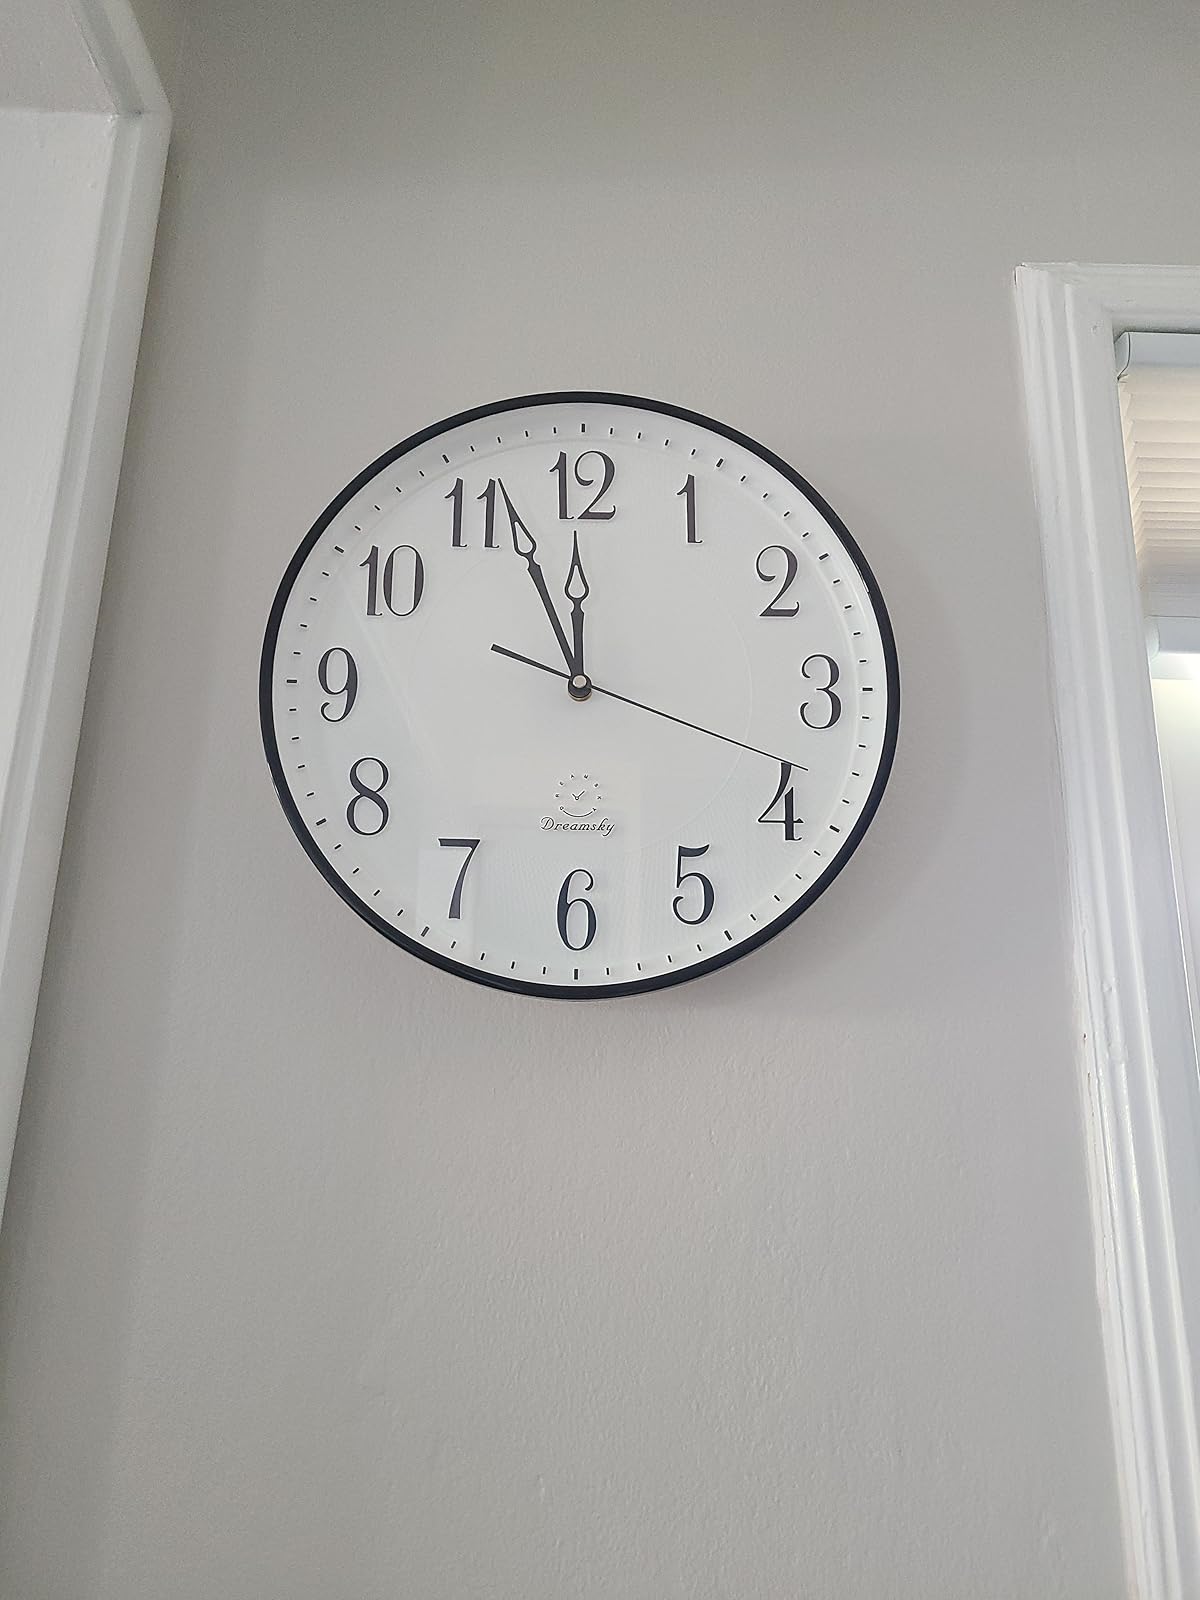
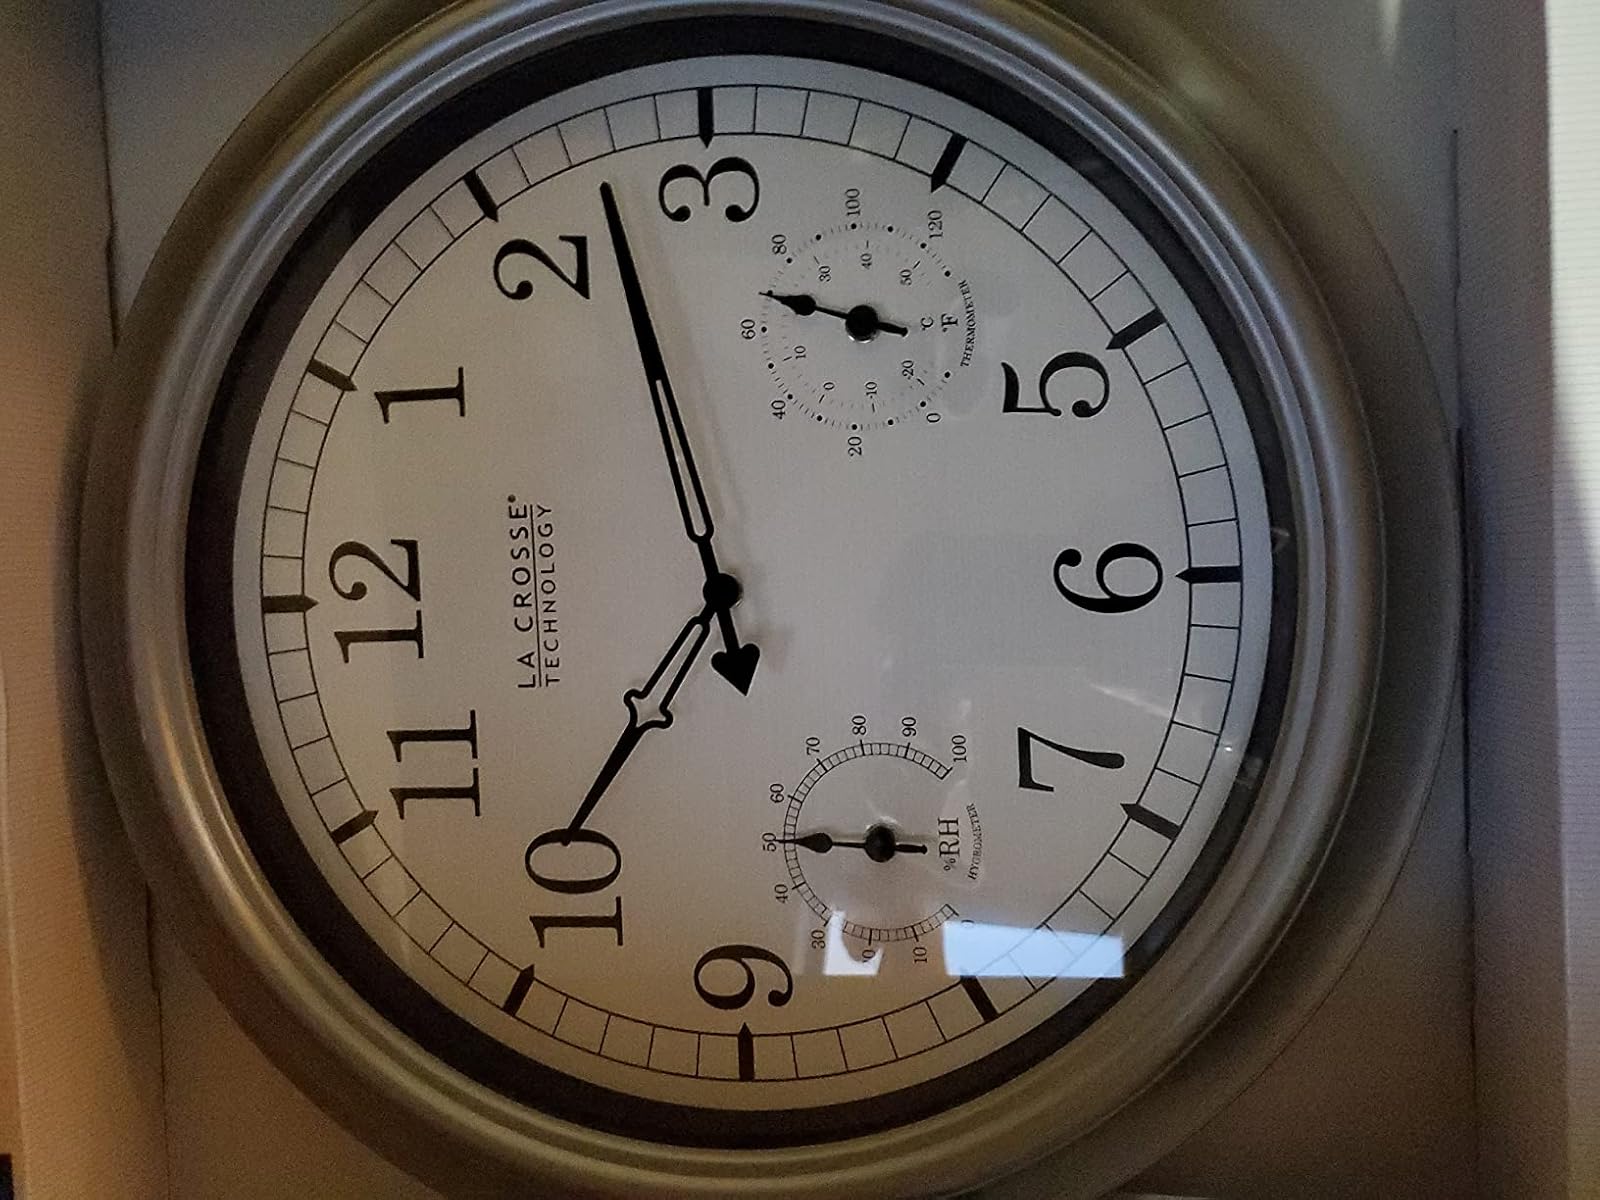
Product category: clock
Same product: no